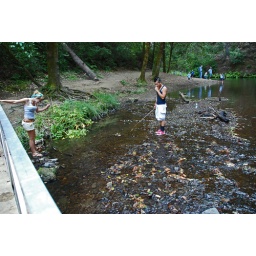
Teenage boy and girl look for crawdads in a river